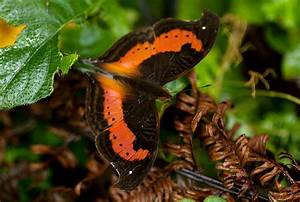
Label: butterfly